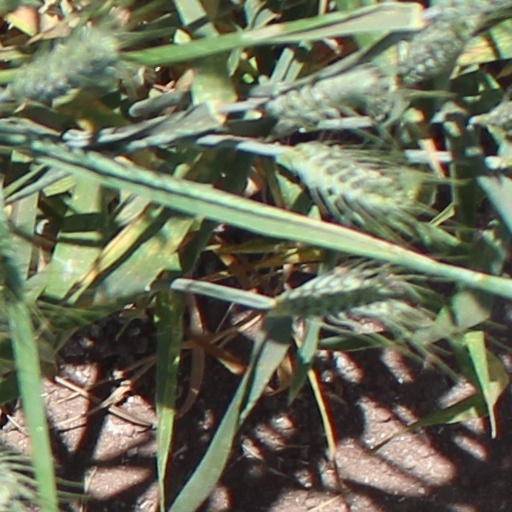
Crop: wheat